Cisco

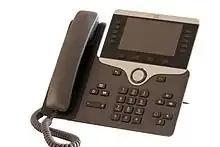
A Cisco 8851 IP phone

In March 2020, SVP and GM of Enterprise Networking David Goeckeler left to become CEO of Western Digital. and was replaced by Todd Nightingale, head of Cisco Meraki. In October 2022, Cisco announced a partnership adding the Microsoft Teams app to its meeting devices.